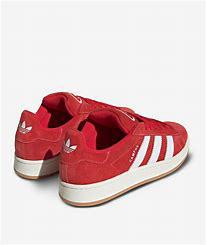
Brand: Adidas
Model: Campus